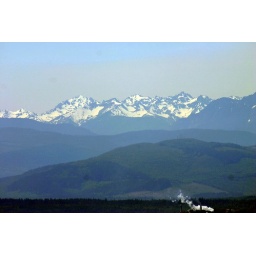
Lush green hills with mountains in background